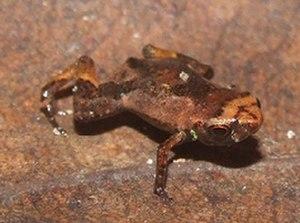
Brachycephalus pulex est une espèce d'amphibiens de la famille des Brachycephalidae.